Sensing Murder

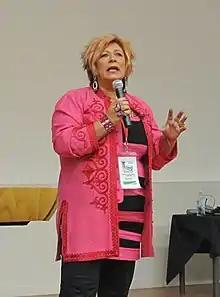
Medium Sue Nicholson in 2013

Each episode included detailed reenactments of the events leading up to the murder and the murder itself. Sections of these reenactments are then shown throughout the episode to refresh the viewer's memory of the events.